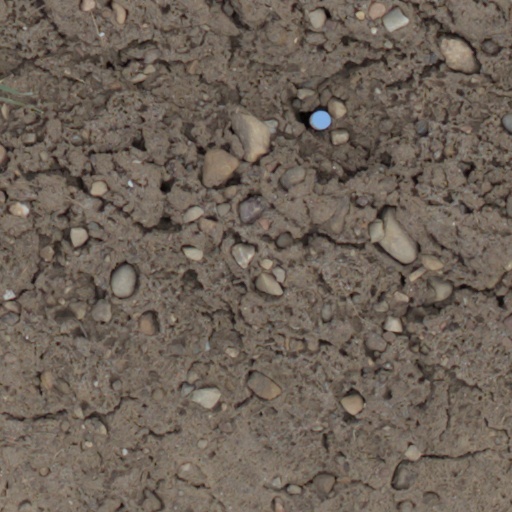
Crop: wheat